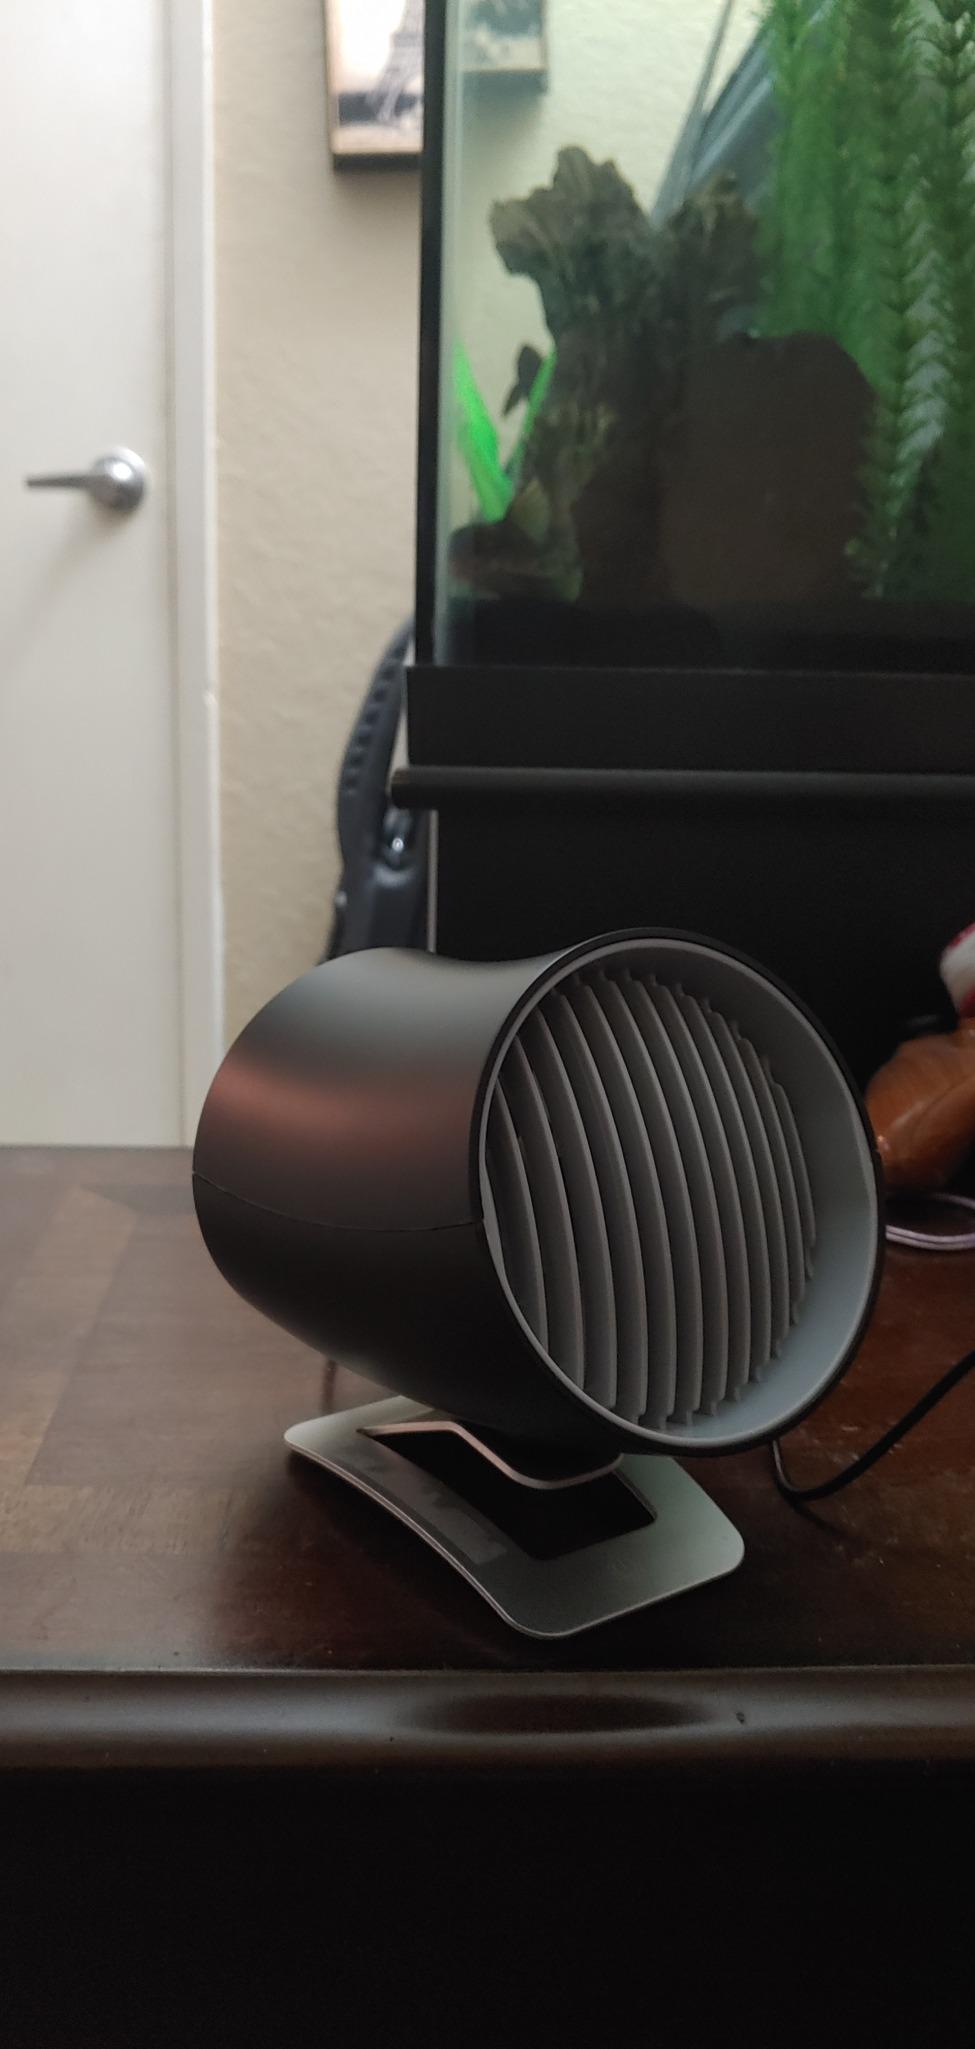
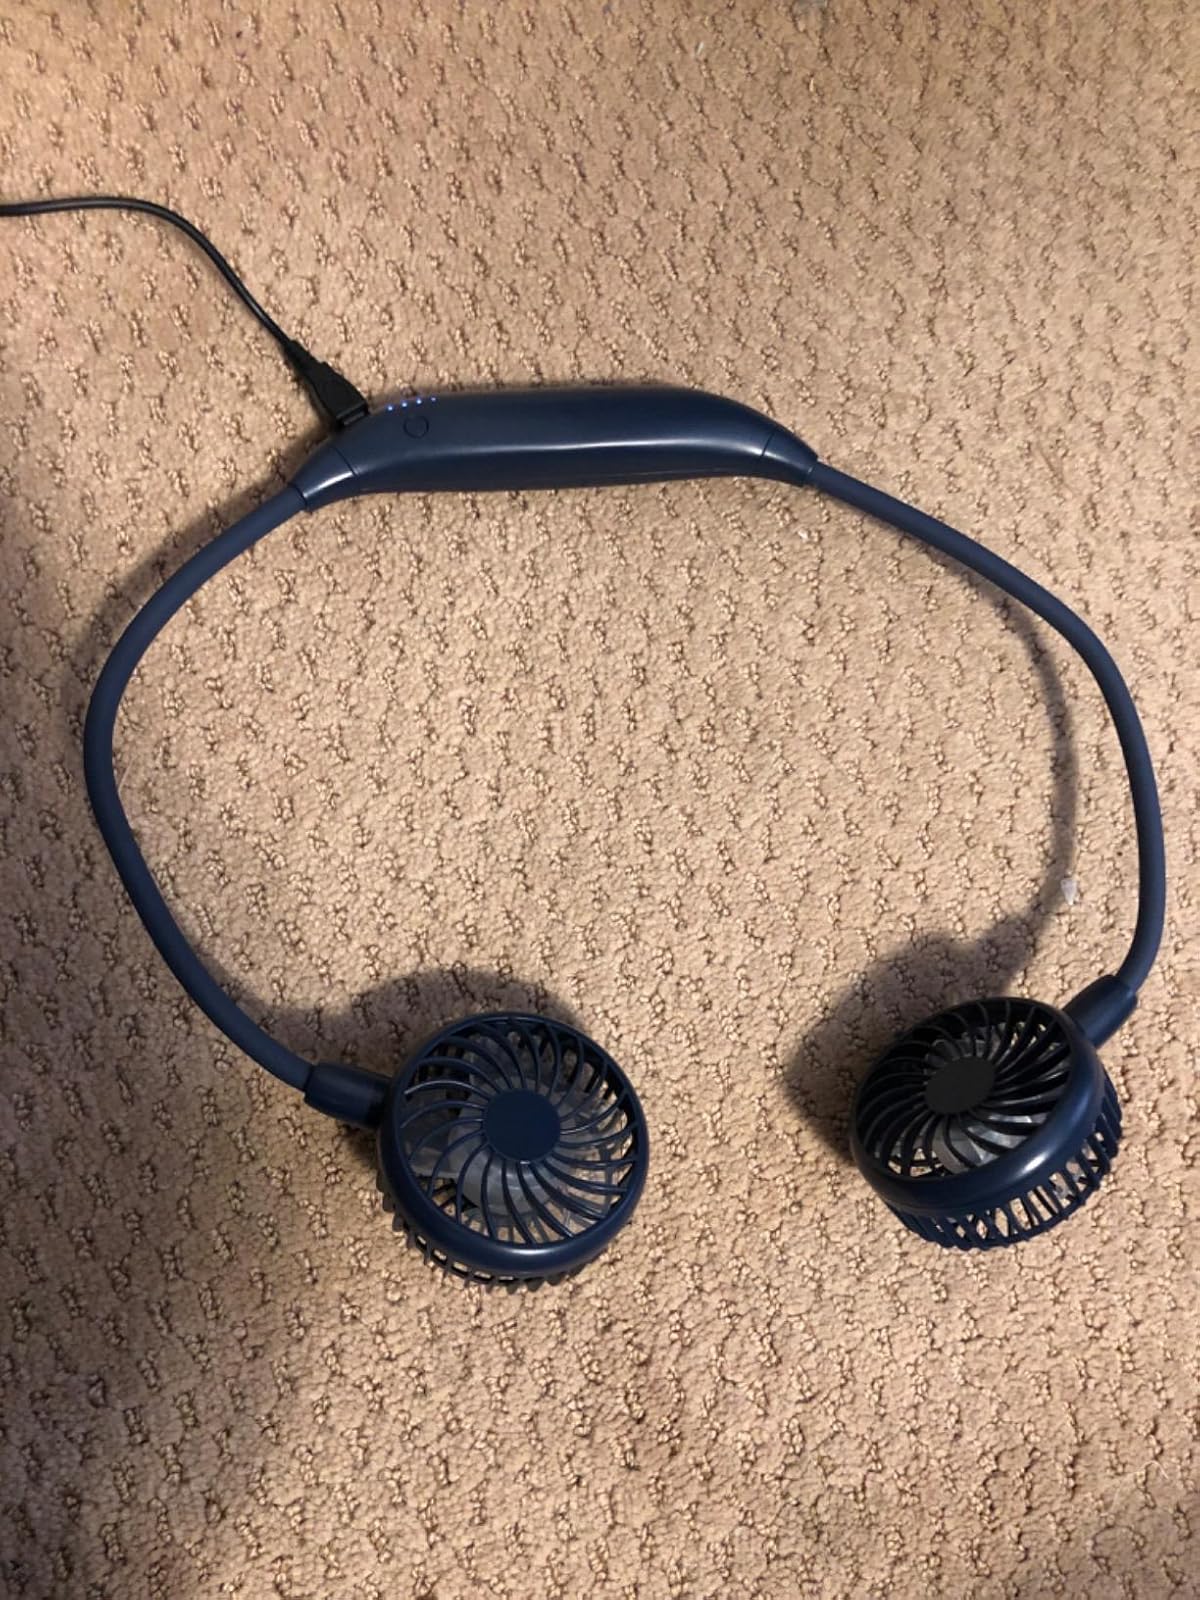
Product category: fan
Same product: no